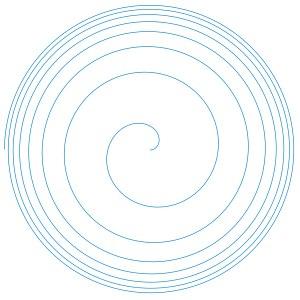
Le terme d'asymptote est utilisé en mathématiques pour préciser des propriétés éventuelles d'une branche infinie de courbe à accroissement tendant vers l'infinitésimal. C'est d'abord un adjectif d'étymologie grecque qui peut qualifier une droite, un cercle, un point… dont une courbe plus complexe peut se rapprocher. C'est aussi devenu un nom féminin synonyme de droite asymptote.